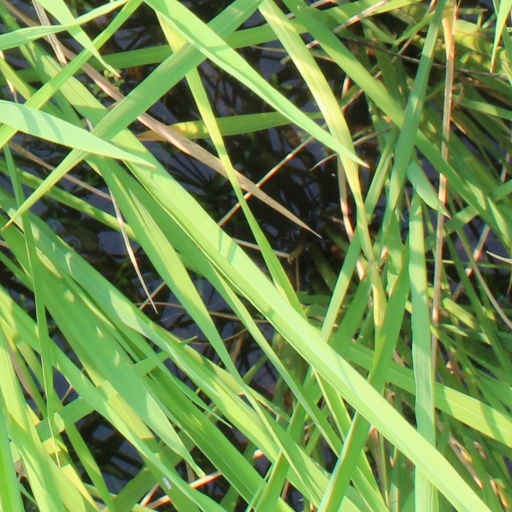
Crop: rice